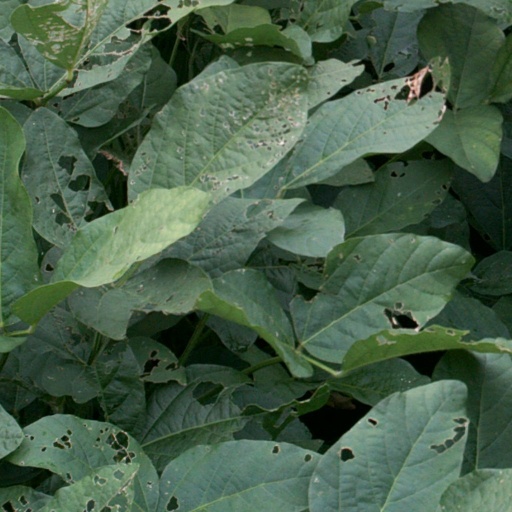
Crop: soybean